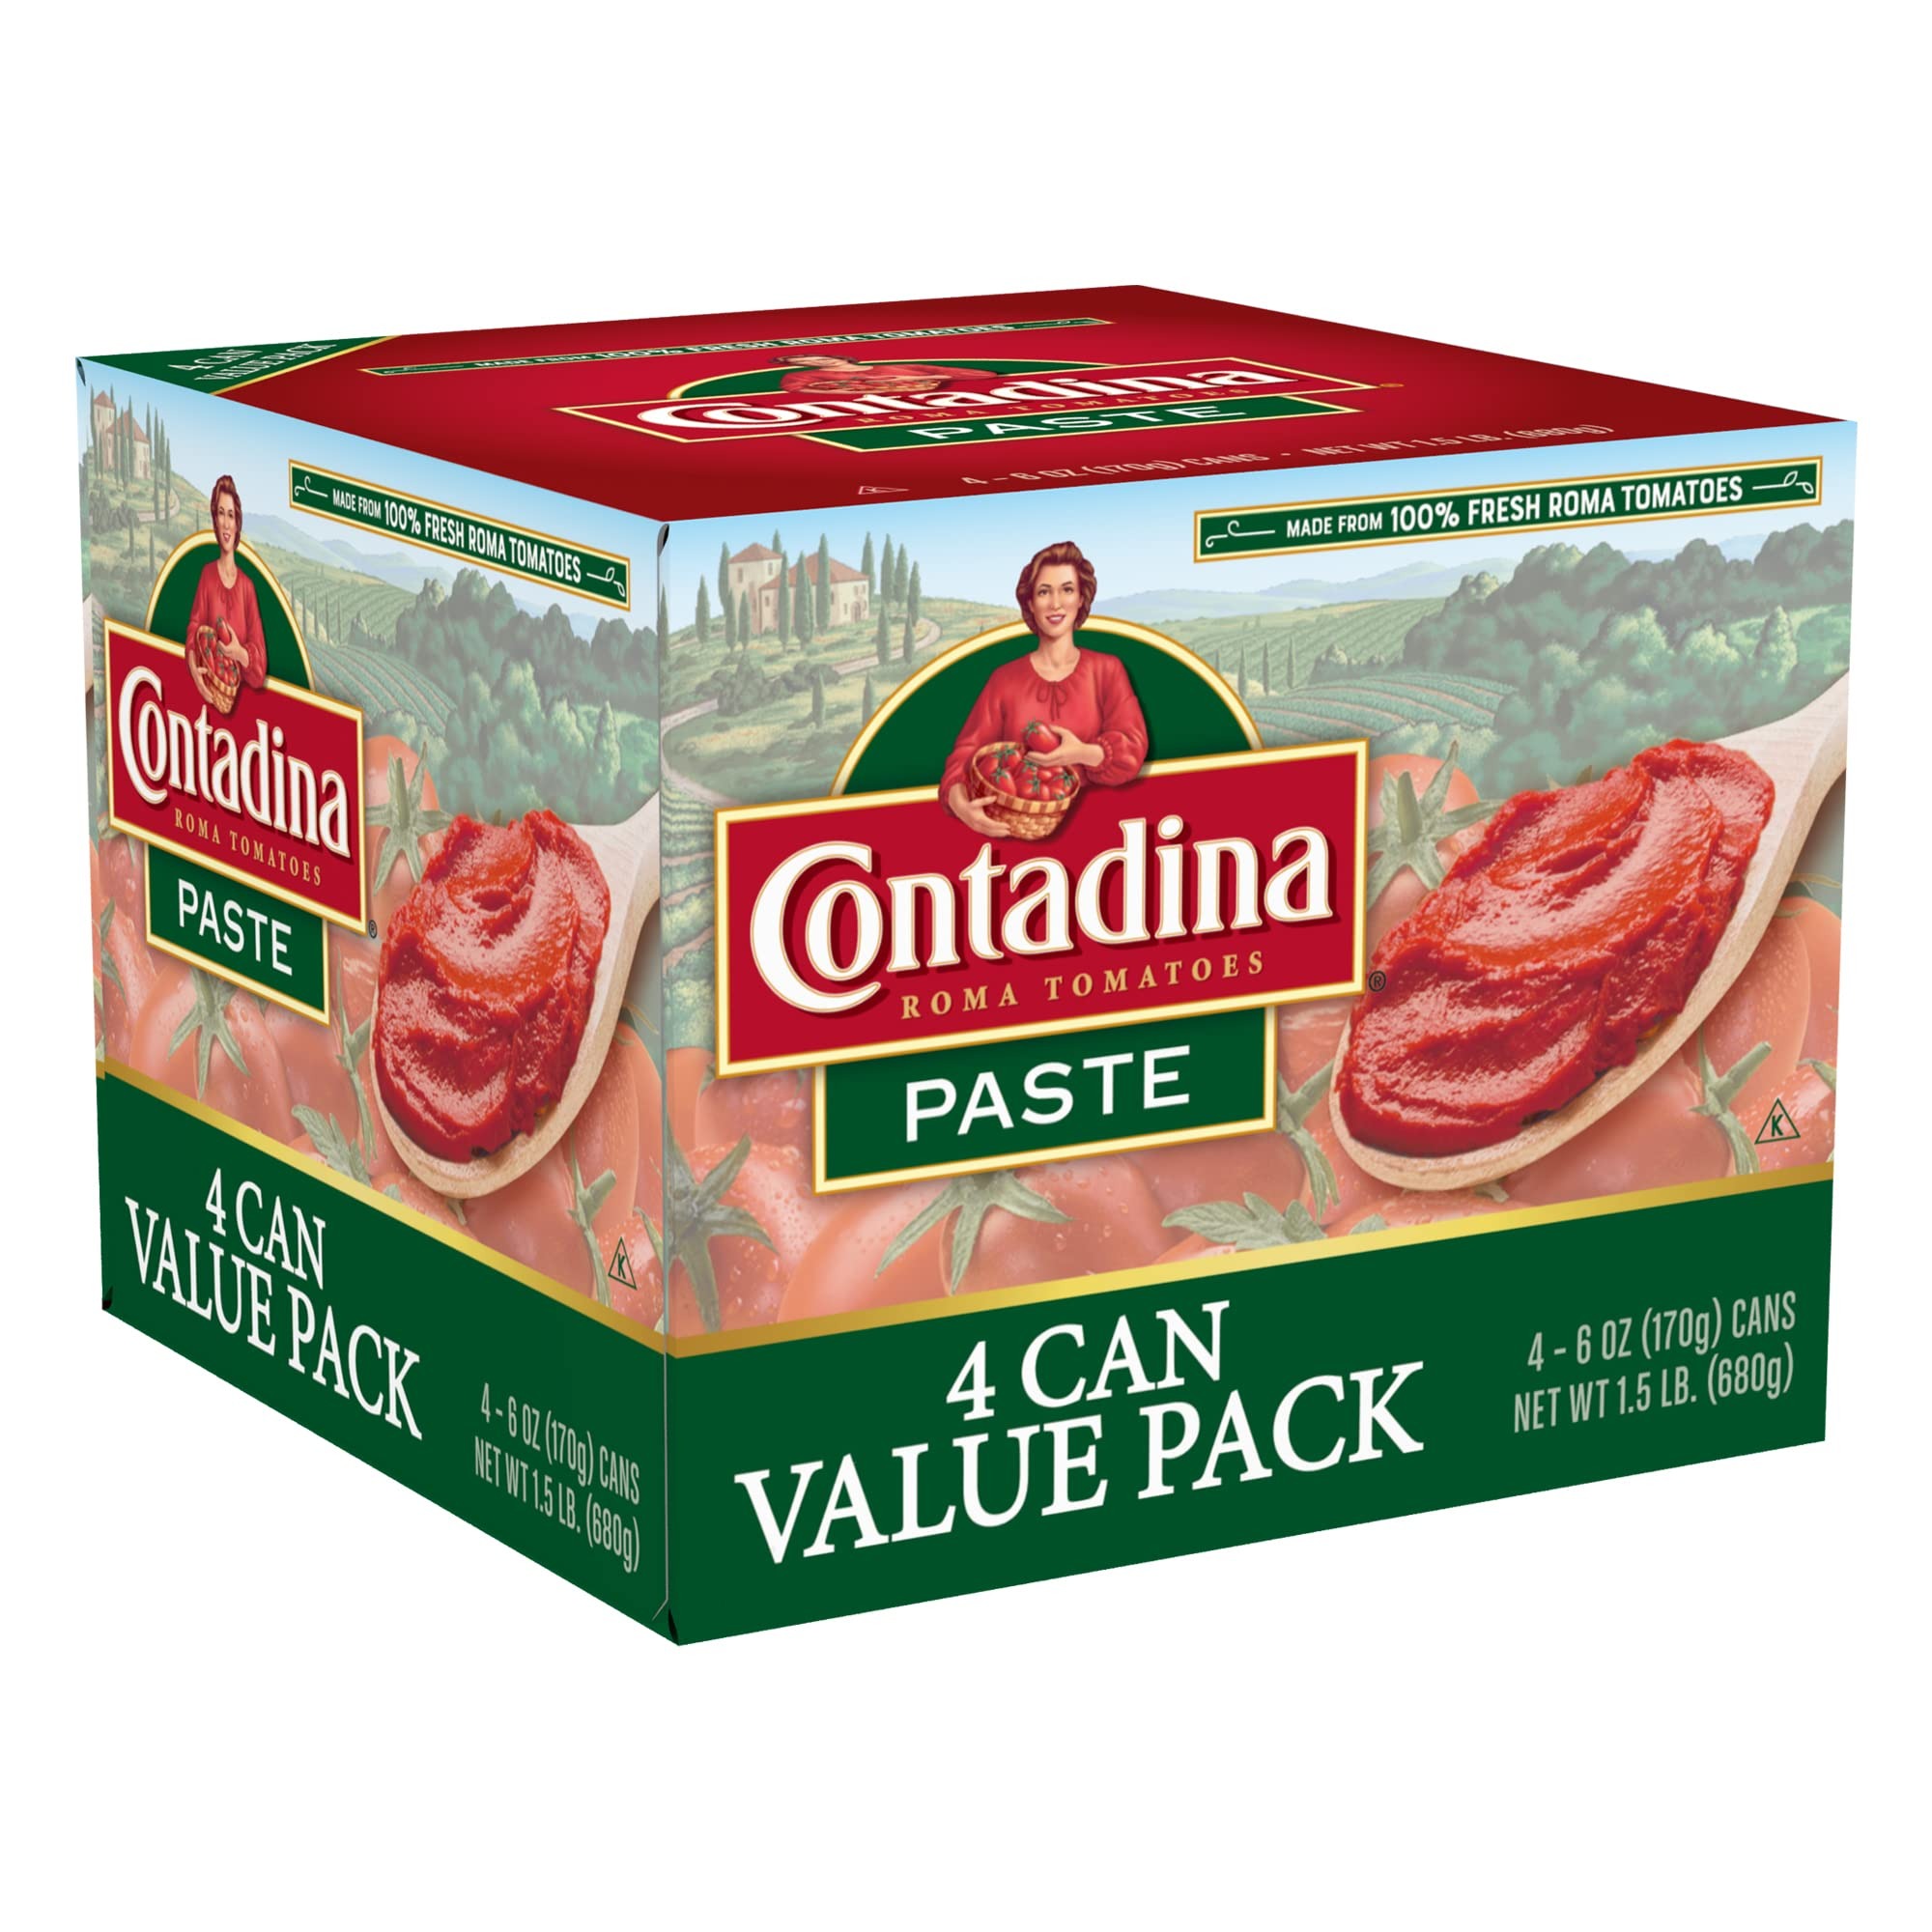
Item Name: CONTADINA Tomato Paste, 4 Pack, 6 oz Cans
Bullet Point 1: Four 6 oz cans of CONTADINA Canned Tomato Paste
Bullet Point 2: CONTADINA tomato paste is made from vine ripened tomatoes
Bullet Point 3: Each CONTADINA tomato paste can is Non-BPA,** features no artificial colors, flavor, or preservatives and uses the highest quality Non-GMO* ingredients
Bullet Point 4: Enjoy the wholesome taste of rich tomatoes in each can of CONTADINA canned tomatoes
Bullet Point 5: Create authentic Italian meals at home with you friends and family using CONTADINA vine-ripened tomato paste
Value: 24.0
Unit: Ounce

Price: 1.19